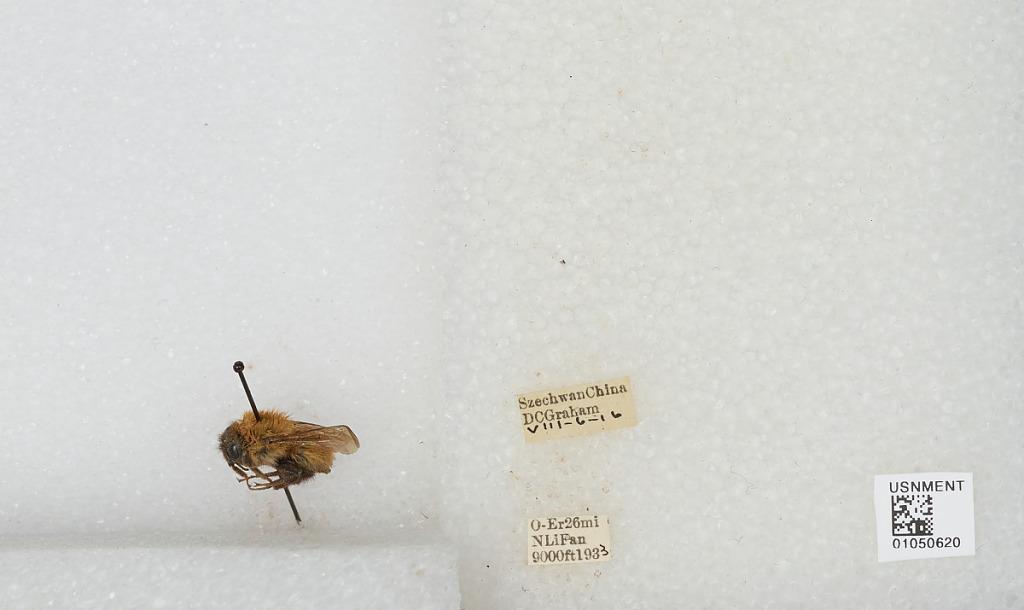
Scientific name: Bombus sp.
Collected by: D. Graham
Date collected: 1933-8-6
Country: China
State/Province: Sichuan
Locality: O-Er 26 mi N Li Fan